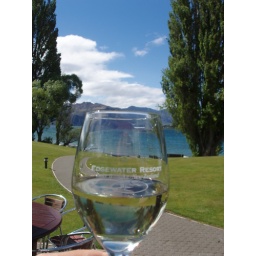
A glass of wine by the lake